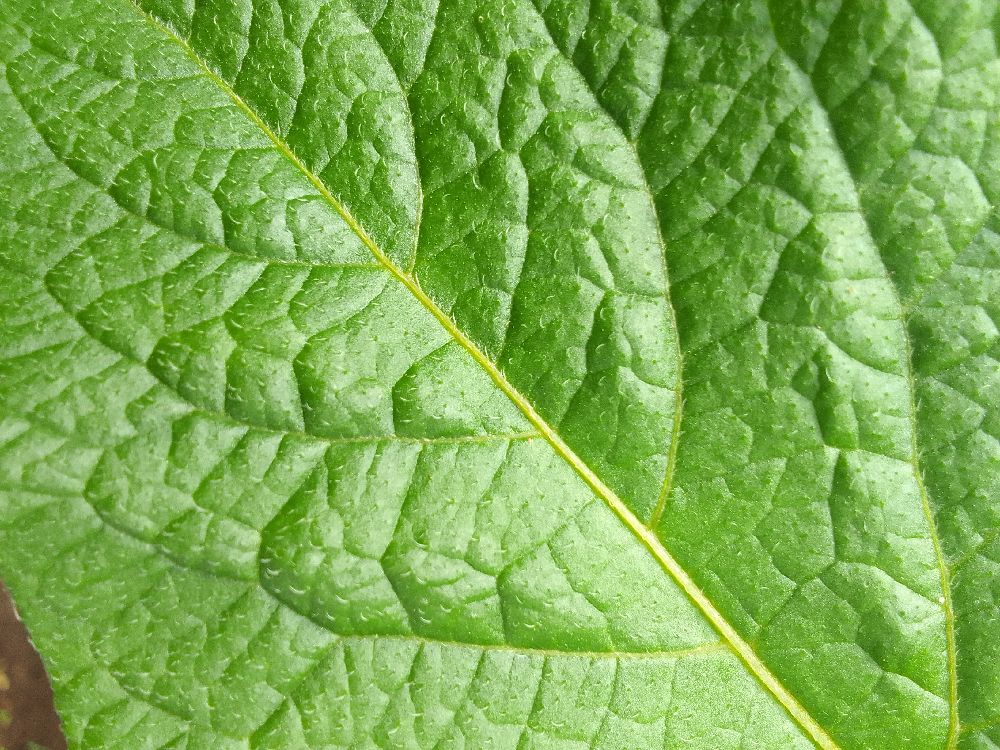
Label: Healthy